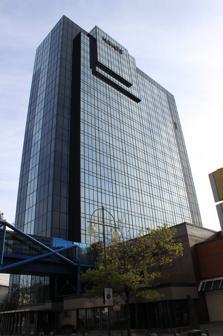
Building: Hyatt Regency Birmingham
Country: United Kingdom
Year built: 1990
Hotel in Birmingham,  England Hyatt Regency Birmingham General information Type Hotel Location 2 Bridge Street, Birmingham, B1 2JZ, England Coordinates 52°28′40″N 1°54′32″W / 52.4779°N 1.9089°W / 52.4779; -1.9089 Completed 1990 Management Hyatt Hotels Corporation Technical details Floor count 24 Lifts/elevators 4 Other information Number of rooms 319 Number of bars 1 Website birmingham.regency.hyatt.com The Hyatt Regency Birmingham is a hotel on Broad Street in the city centre of Birmingham , England . Hyatt Regency Birmingham stands at a height of 75 metres (246 feet) 24 floors and has 319 guest rooms. The hotel has a blue glass exterior facade, and stands across the road from the International Convention Centre . The hotel was built, and is run by, Hyatt Regency Birmingham Ltd.  This company is a public-sector/private-sector partnership between the Hyatt Corporation , Trafalgar House , and Birmingham City Council . The hotel cost £37 million to build, with £1.5 million of that being provided by the city, which also donated the building site, which was, according to estimates, worth £615,000 in 1987. In April 2002, the company (with the NEC Group as the third majority shareholder, after the demise of Trafalgar House) put the hotel building up for sale. In November 2002, the hotel was sold to London Plaza Hotels for £27.5 million, with Hyatt Regency Birmingham Ltd continuing to operate it. Birmingham City Council made a £5 million profit on the sale, from its 17.5% stake in the hotel, which it used to pay off debt. The lounge and dining area of the Presidential Suite, home to the Prime Minister during the Conservative Party conference. The hotel was specifically constructed to have close ties to the International Convention Centre, including a private-access bridge that joins the two. This easy to secure link was one factor in attracting the 24th G8 summit to the city, as well as the 2000 NATO Meeting of Defence Ministers. The Hyatt Hotels Corporation bought the hotel out of administration in 2012 for £27 million. In 2014, they made a £6 million investment into the hotel which included a new pub with a heated terrace which opens onto Broad Street - The Gentleman & Scholar Pub and Terrace. In 2016, the hotel was bought by a Middle East investment group (an affiliate of Sharjah-based Bin Otaiba) for £38.6 million. The hotel will keep its Hyatt Regency branding. The purchaser plans to spend approximately £2.7 million over the next three years on improving the venue. As a result of its links with the conference centre, the Hyatt is the base for the Prime Minister when the Conservative Party conference is hosted in Birmingham. References